LSU Tigers men's basketball

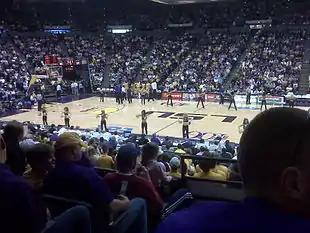
Pete Maravich Assembly Center

In 1996–97, Dale Brown signed Baton Rouge high school phenom Lester Earl, who led Glen Oaks High School to three consecutive Louisiana High School Athletic Association state championships (two in Class 4A, one in Class 5A, the highest classification), with all championship games played at the Pete Maravich Assembly Center. Earl played just 11 games at LSU before he was suspended and transferred to the University of Kansas soon afterward (ironically, Earl played for LSU in an 82-53 loss to Kansas in that season's Maui Invitational). While at Kansas, Earl said that an LSU assistant coach gave him money when he was at LSU. The NCAA quickly began an investigation. It found no evidence that Brown or his assistants paid Earl. However, it did find that a former booster paid Earl about $5,000 while he was attending LSU. The basketball team was placed on probation in 1998.